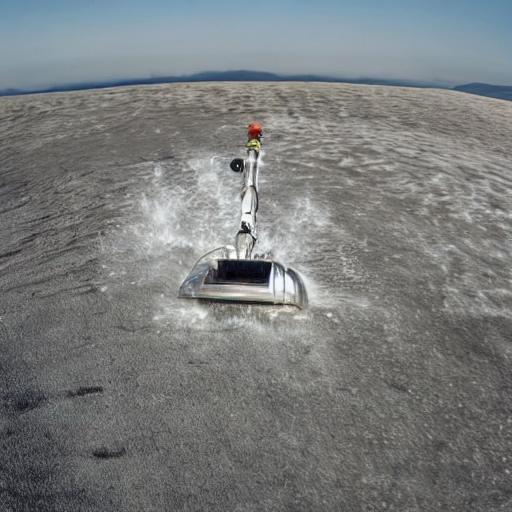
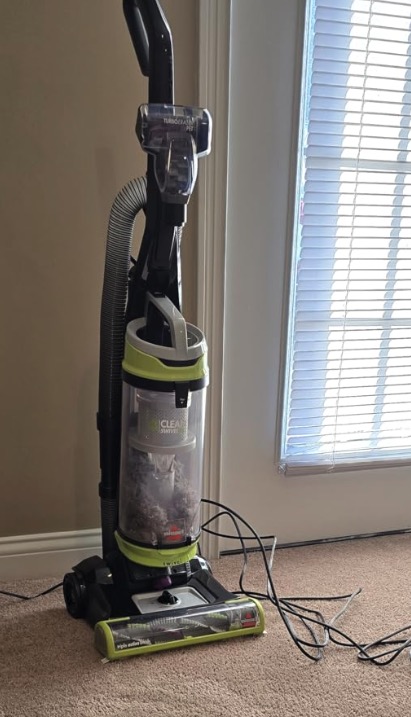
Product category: items_vacuum
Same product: no